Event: Nepal Earthquake
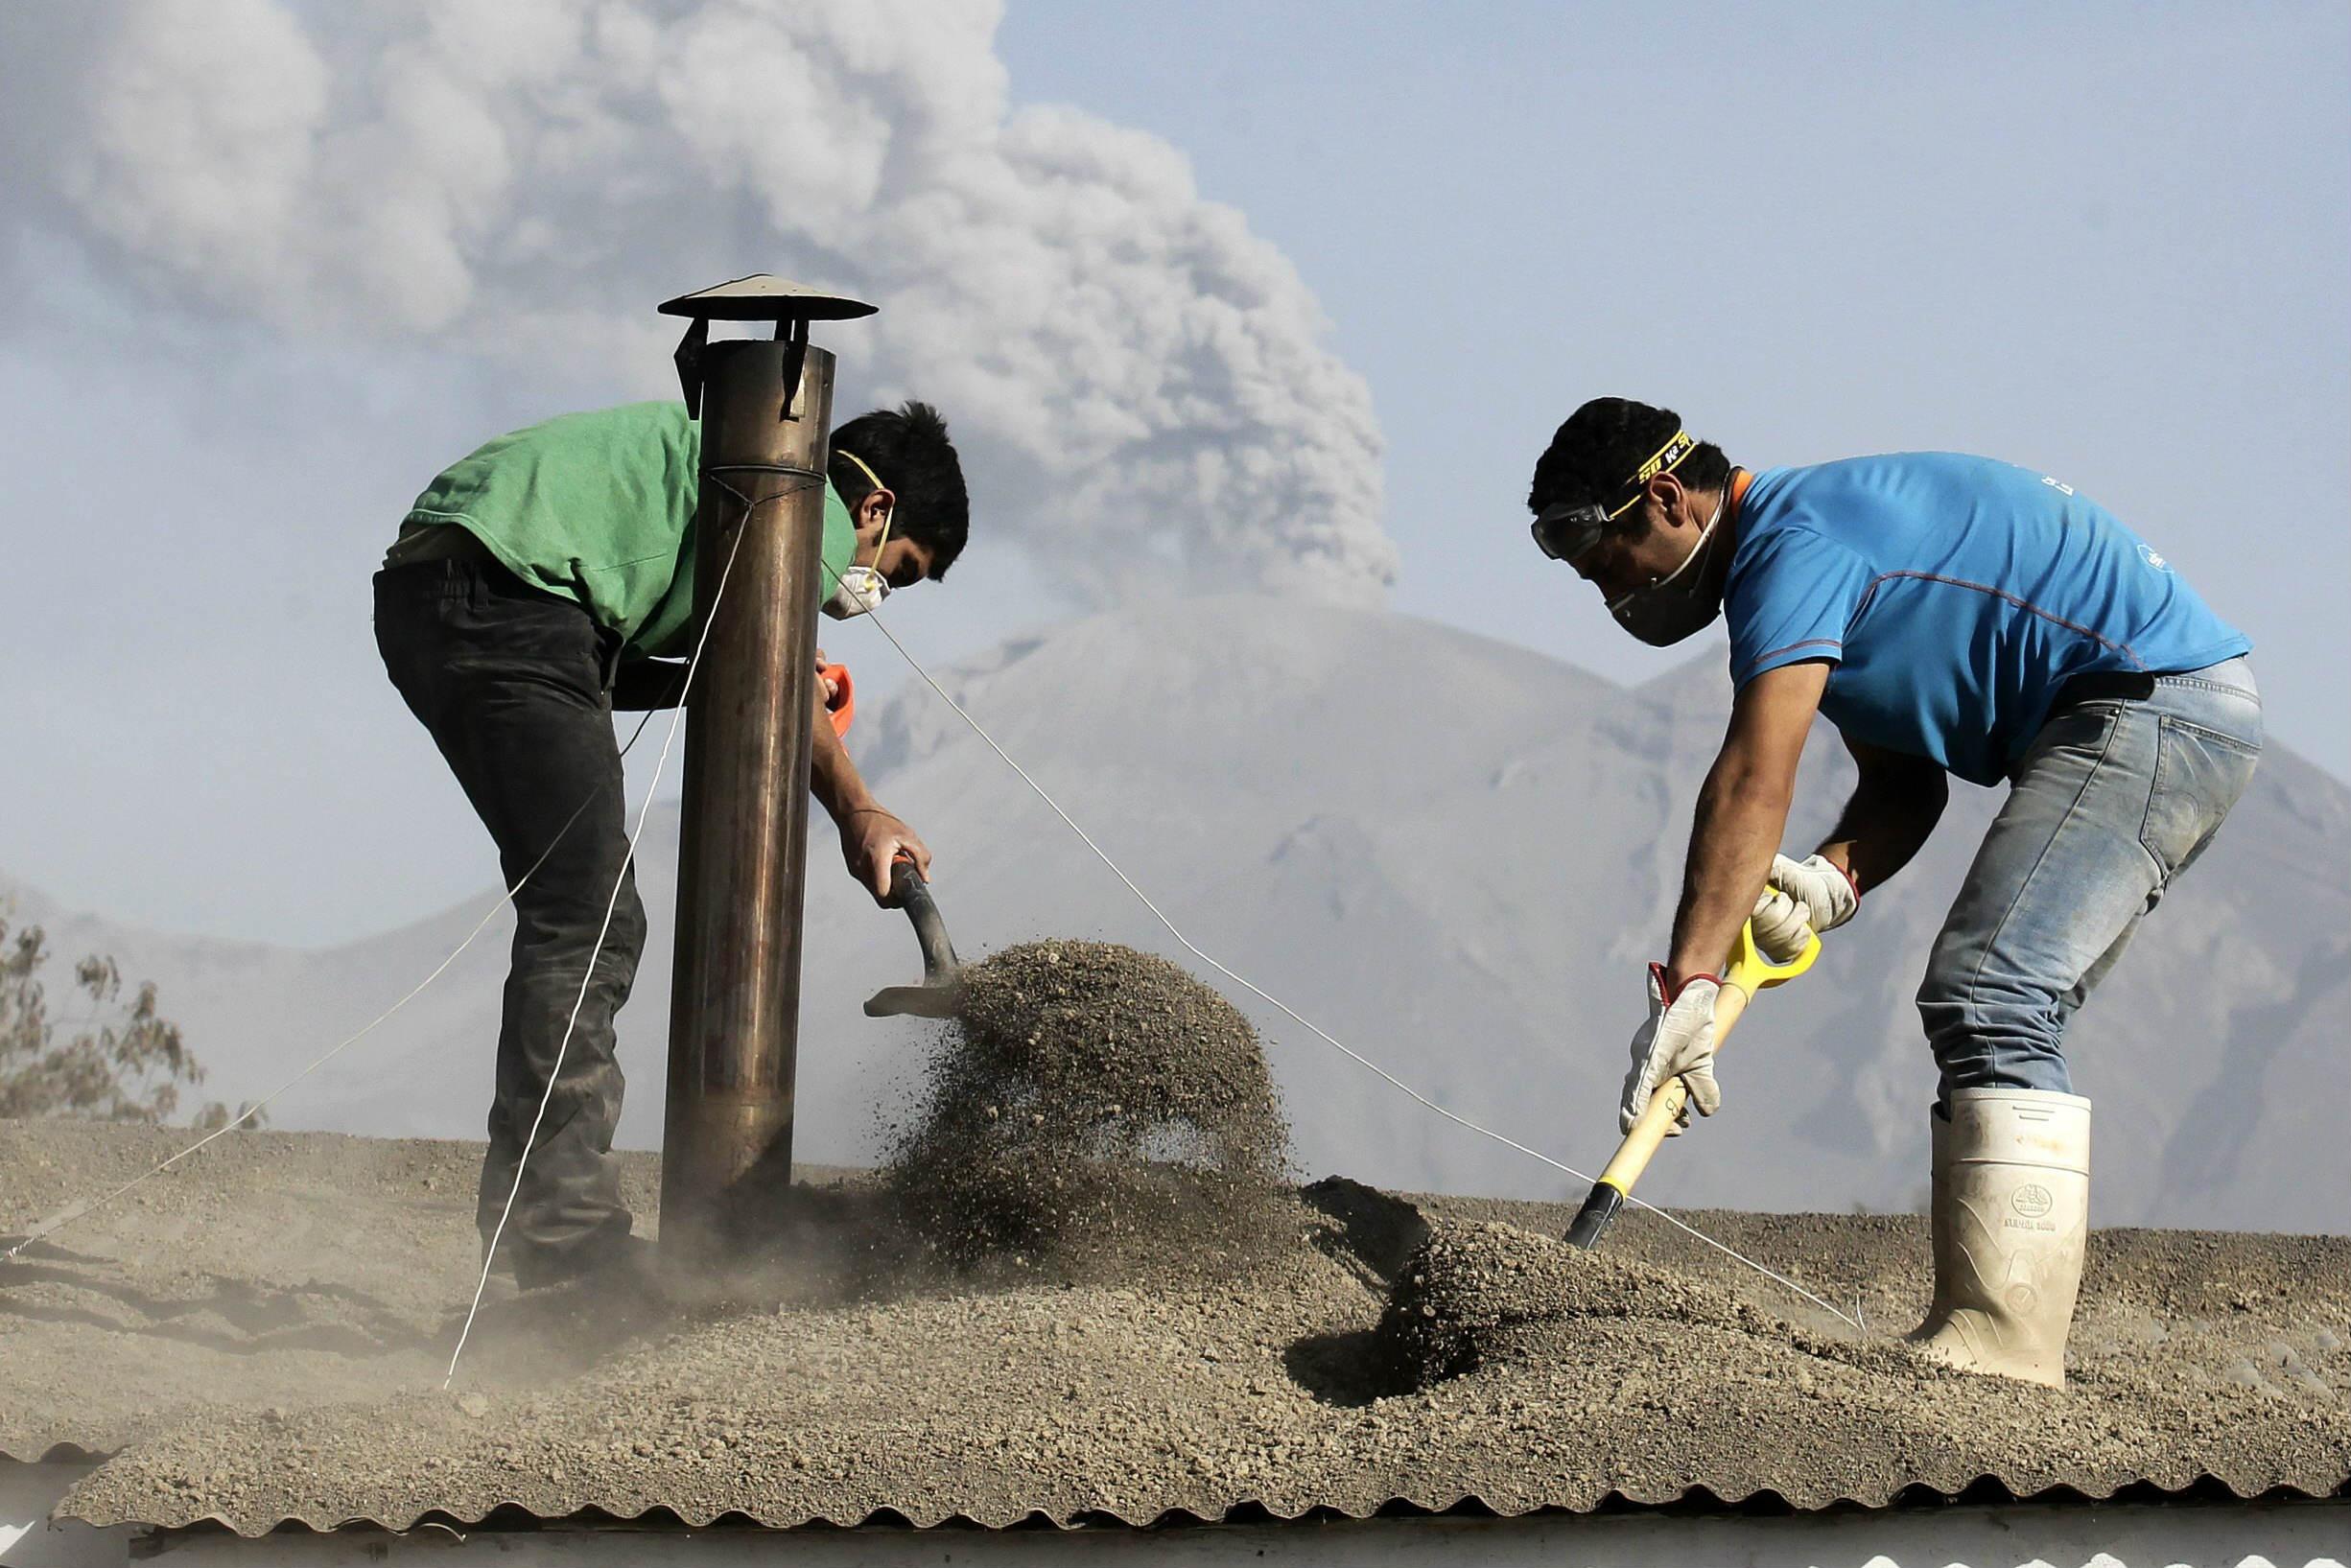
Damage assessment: no_damage